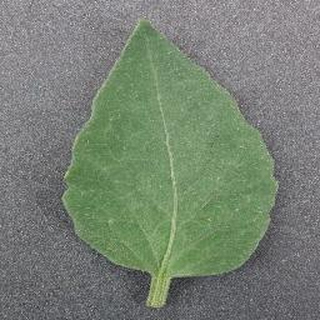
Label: healthy_tomato